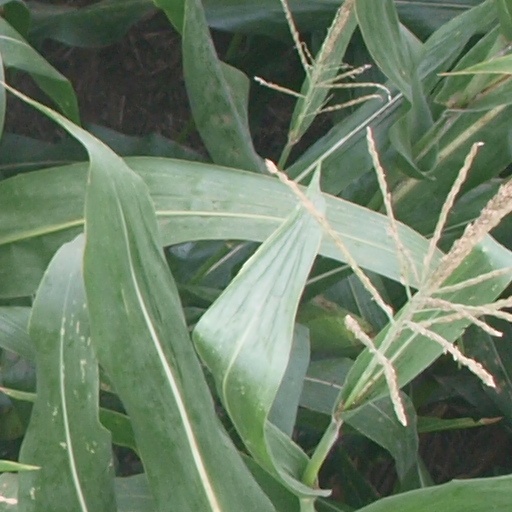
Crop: maize; corn